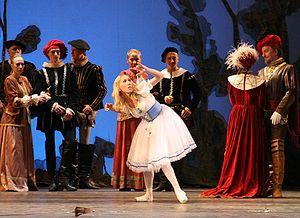
Giselle, ou les Wilis est un ballet romantique en deux actes composé par Adolphe Adam sur un livret de Jules-Henri Vernoy de Saint-Georges et de Théophile Gautier. La chorégraphie originale est de Jean Coralli et Jules Perrot.